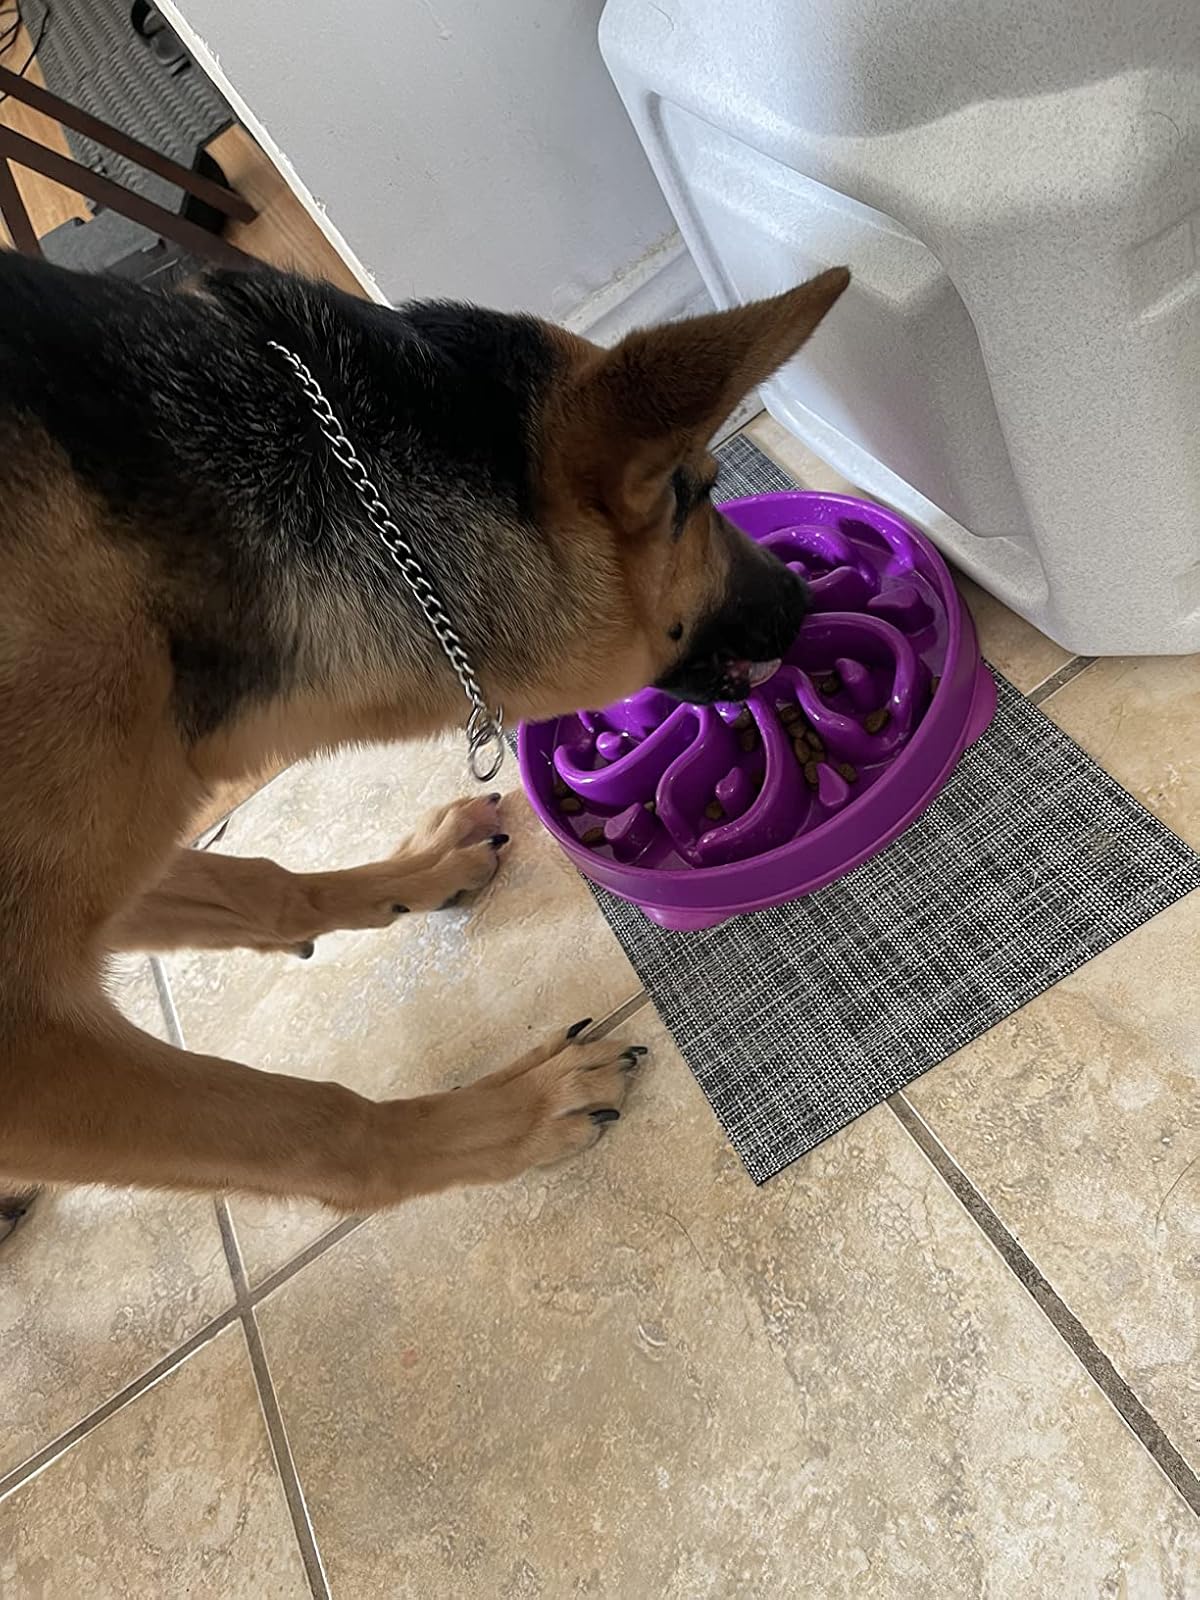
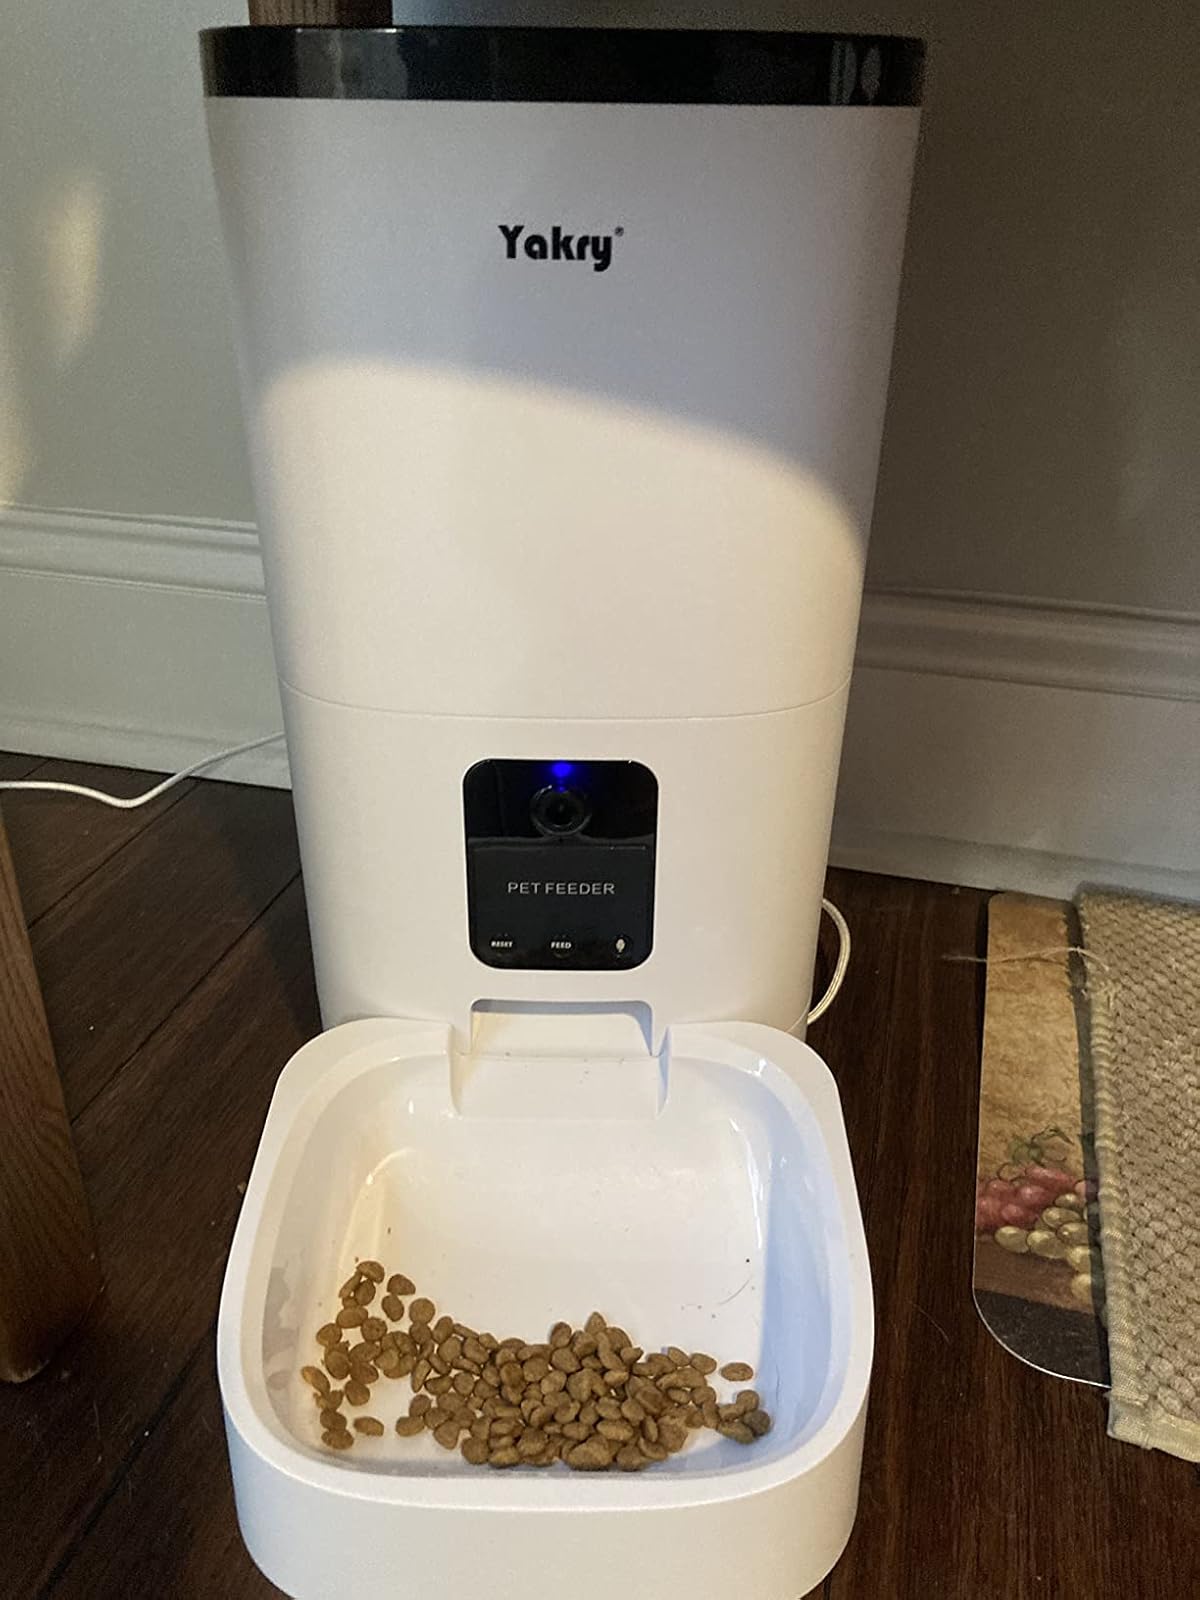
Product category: items_feeder
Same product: no